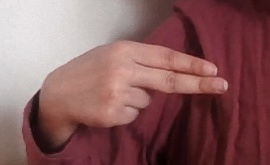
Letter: ain